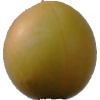
Label: cherry_wax